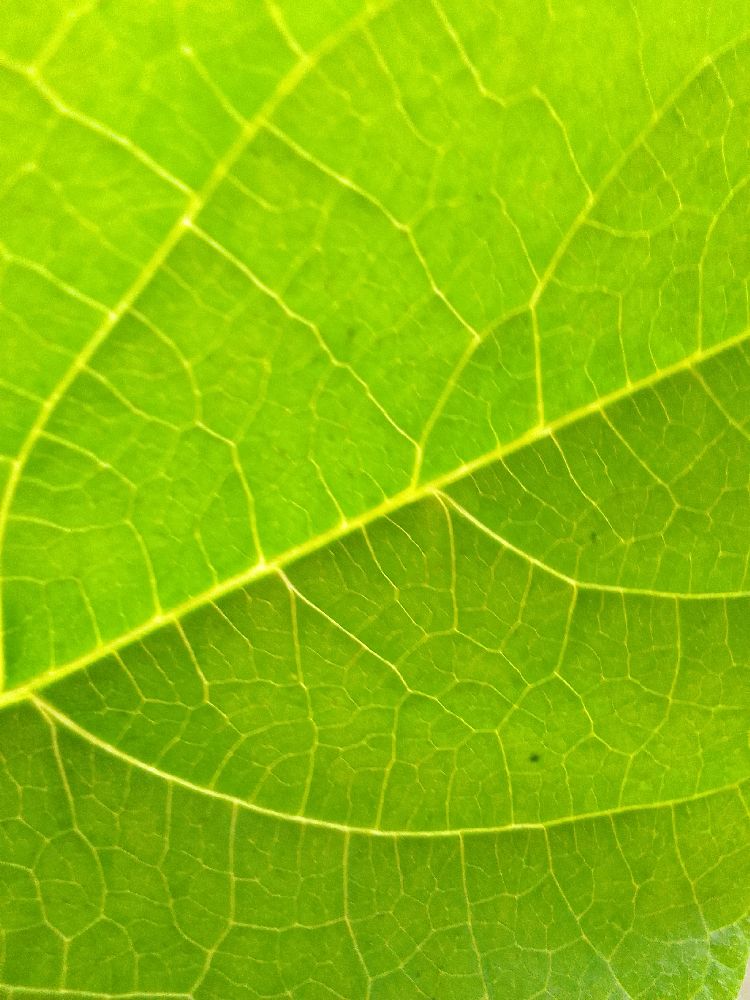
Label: healthy